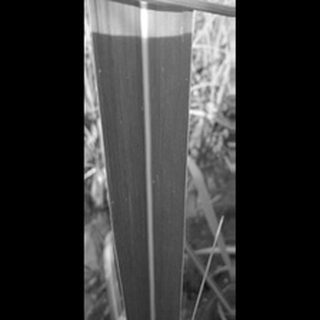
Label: healthy_sugarcane